Thích Trí Quang

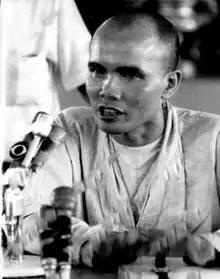
Thích Trí Quang in 1966

Thích Trí Quang (21 December 1923 – 8 November 2019) was a Vietnamese Mahayana Buddhist monk best known for his role in leading South Vietnam's Buddhist population during the Buddhist crisis in 1963, and in later Buddhist protests against subsequent South Vietnamese military regimes until the Buddhist Uprising of 1966 was crushed.